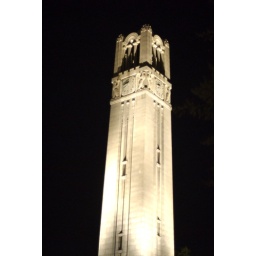
The water tower in Chicago